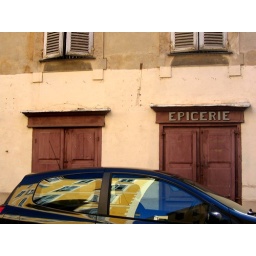
A typical shop and a car in which a building is reflecting.